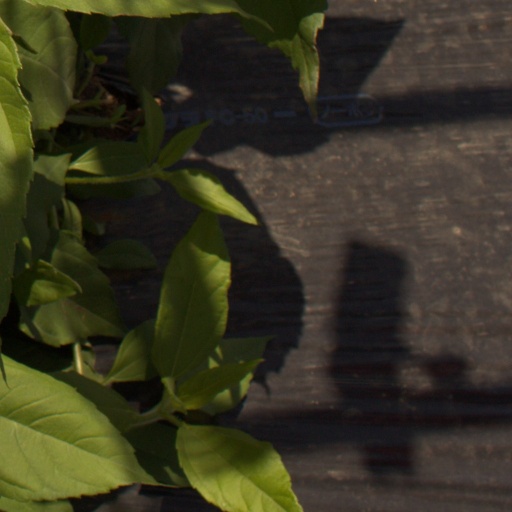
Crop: Jerusalem artichoke